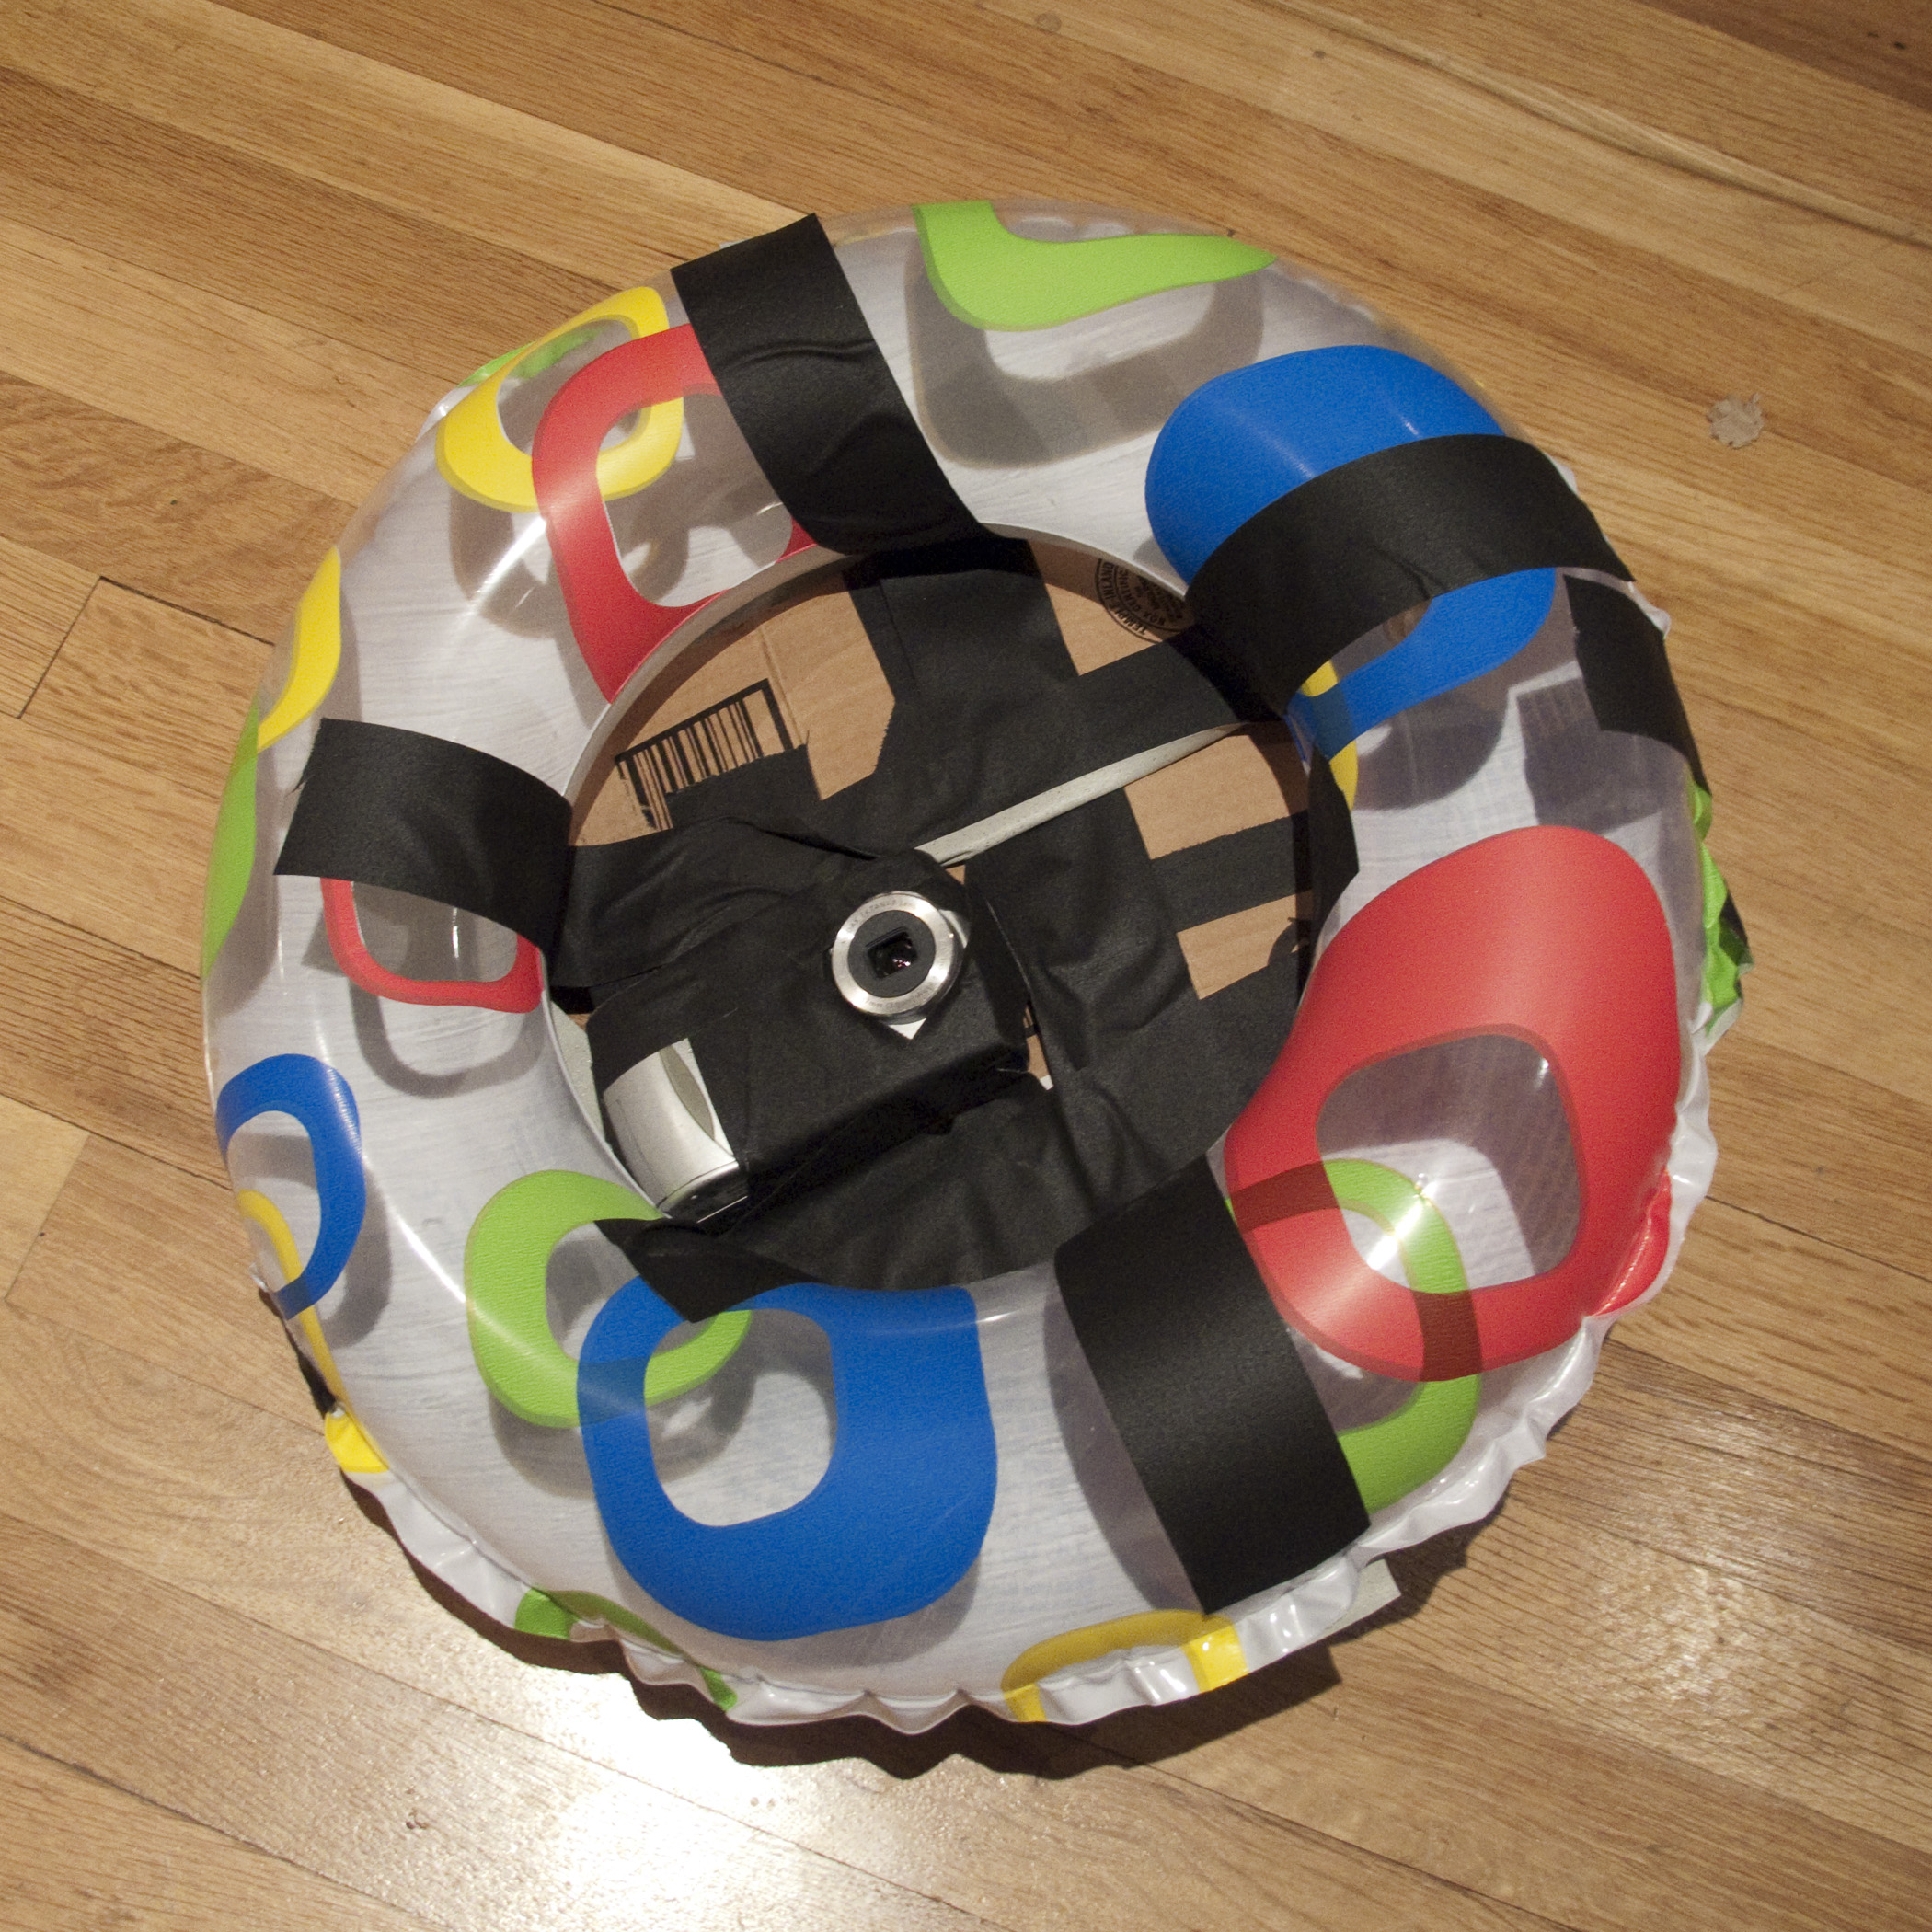
wheel, clothing, steering wheel, toy, headgear, cap, costume, cameratoss, personal protective equipment, football equipment and supplies